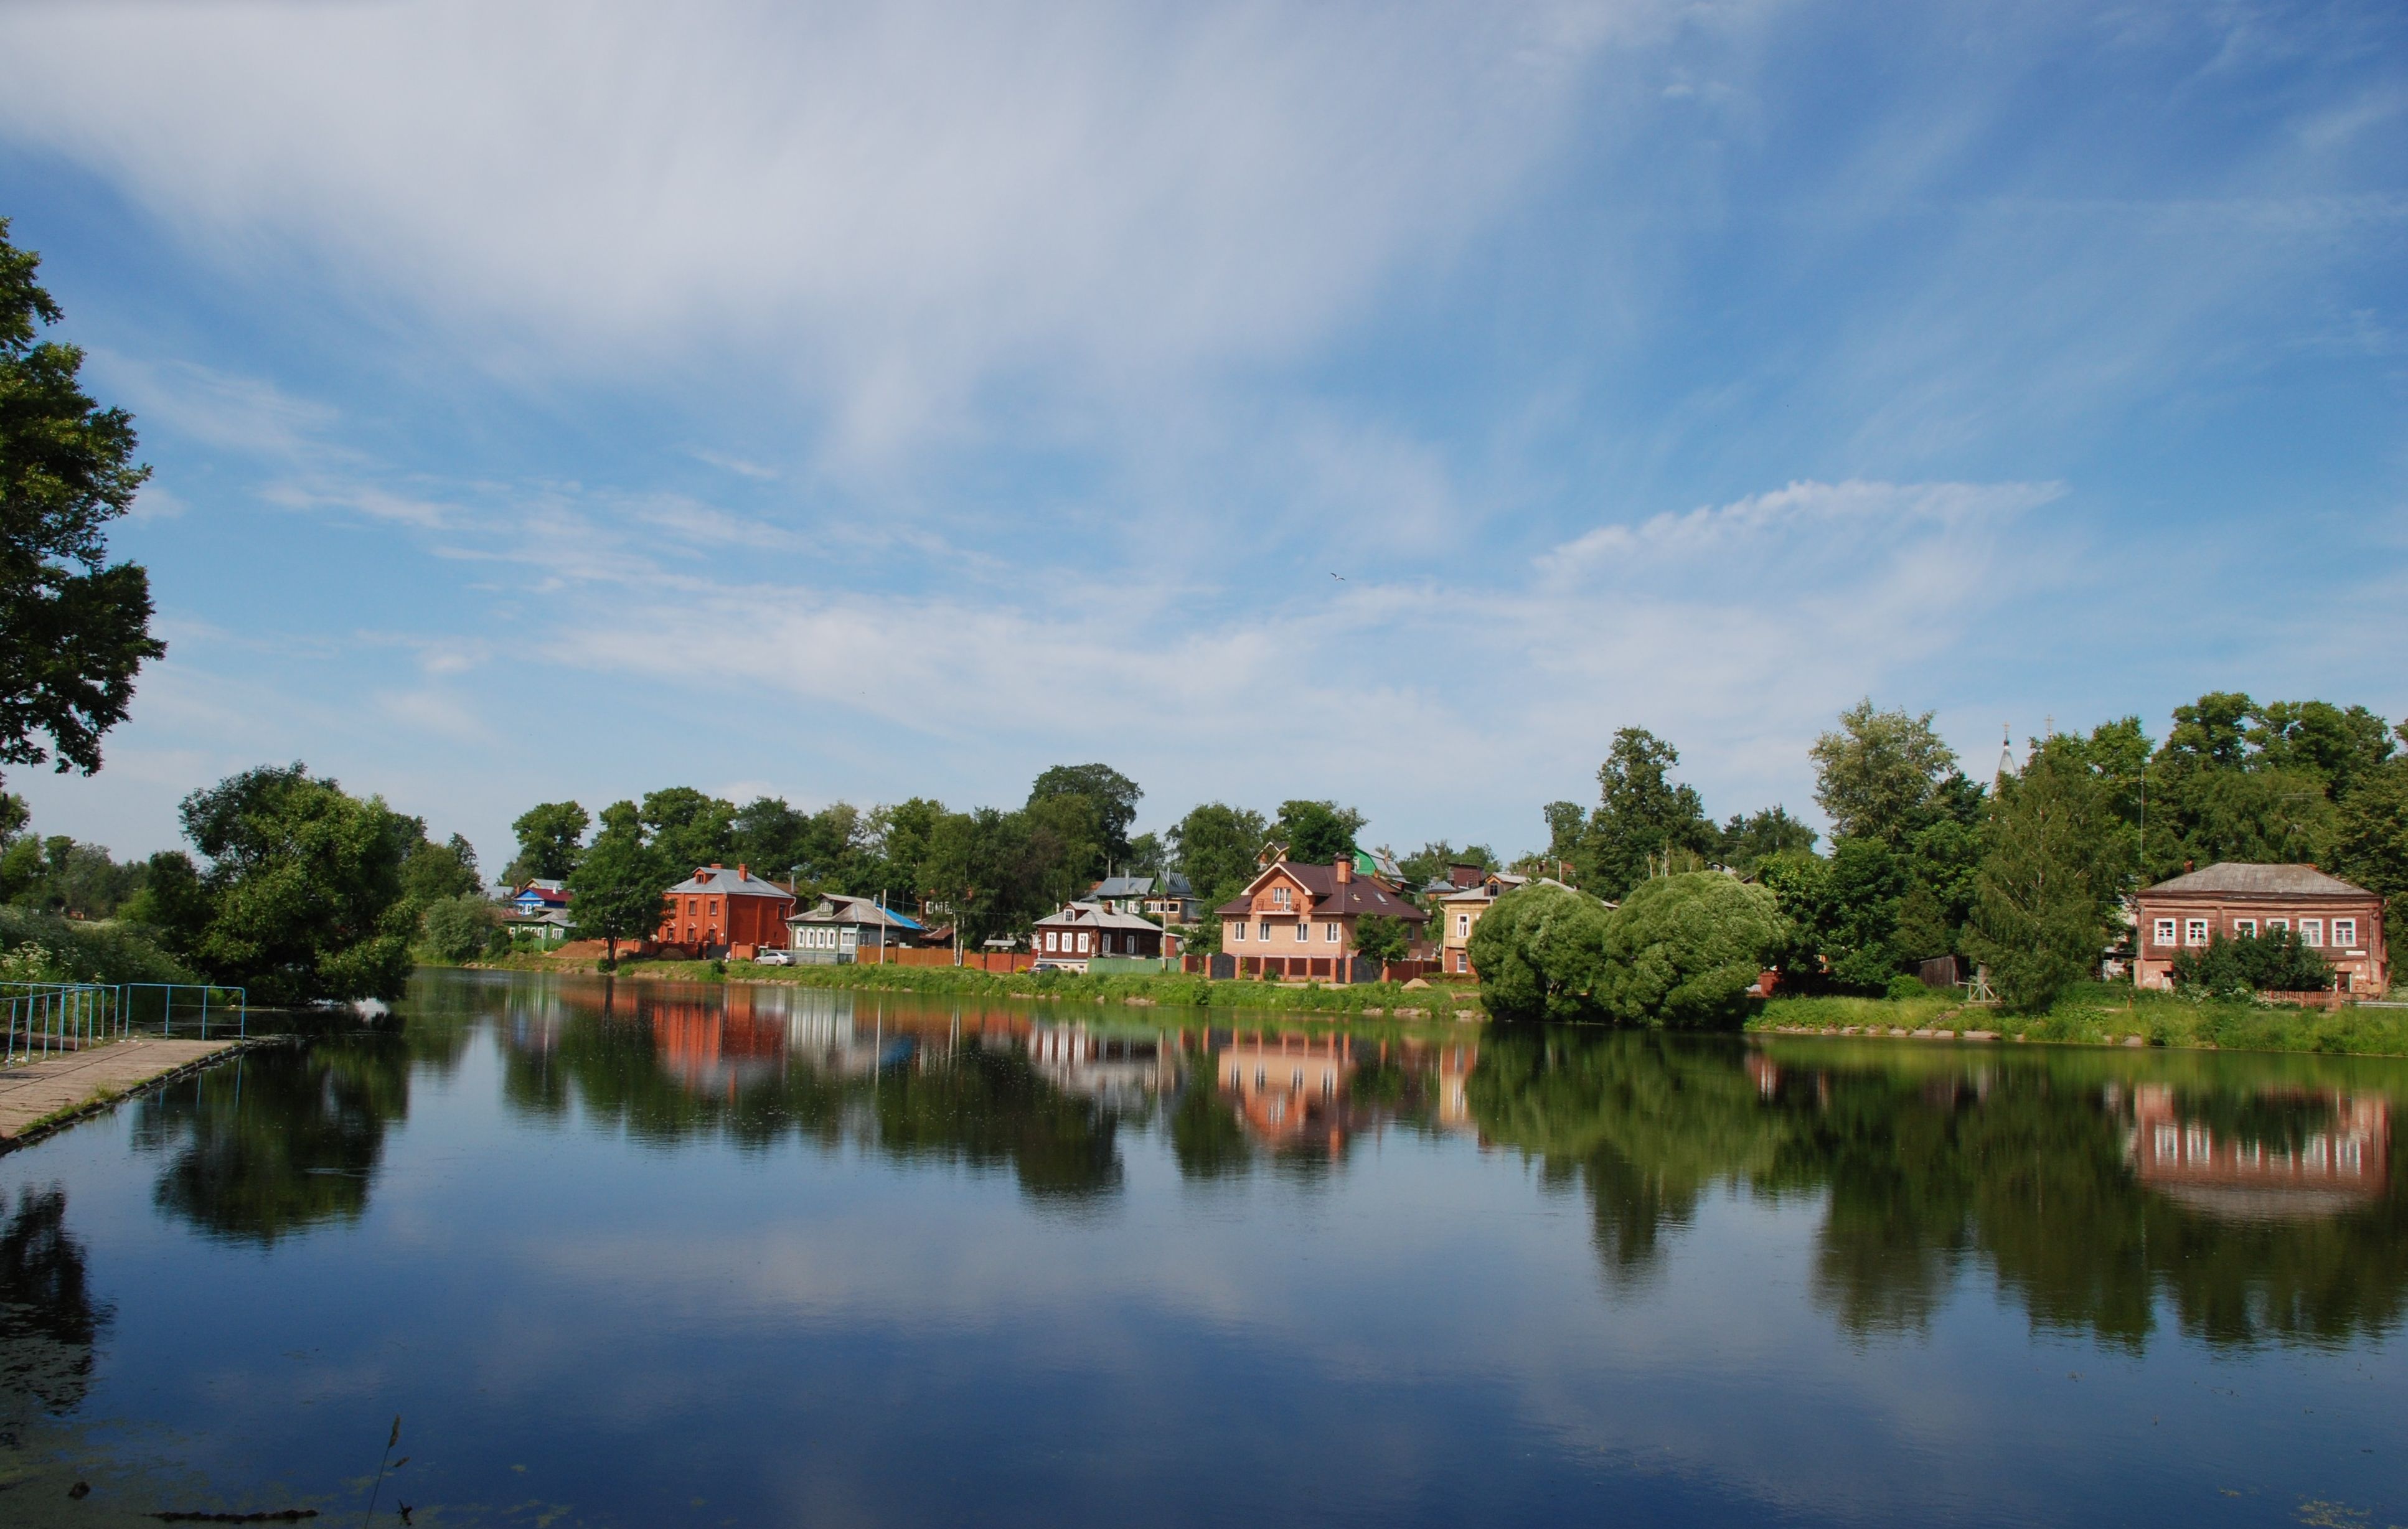
landscape, tree, water, nature, cloud, sky, flower, lake, city, river, cityscape, pond, reflection, autumn, park, reservoir, nikon, waterway, body of water, cool image, russia, d80, cityscapes, mywinners, anawesomeshot, nikond80, sergievposad, moscowregion, sergiyevposad, bej, rural area, woody plant